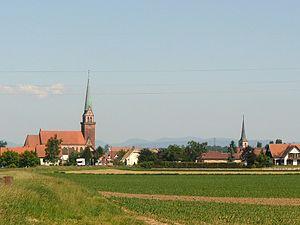
Le village de Meistratzheim avec vues sur l'église et la chapelle Saint-André
Meistratzheim est une commune française, située dans le département du Bas-Rhin, en région Grand Est.